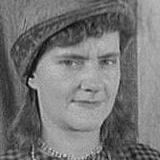
Age: 41